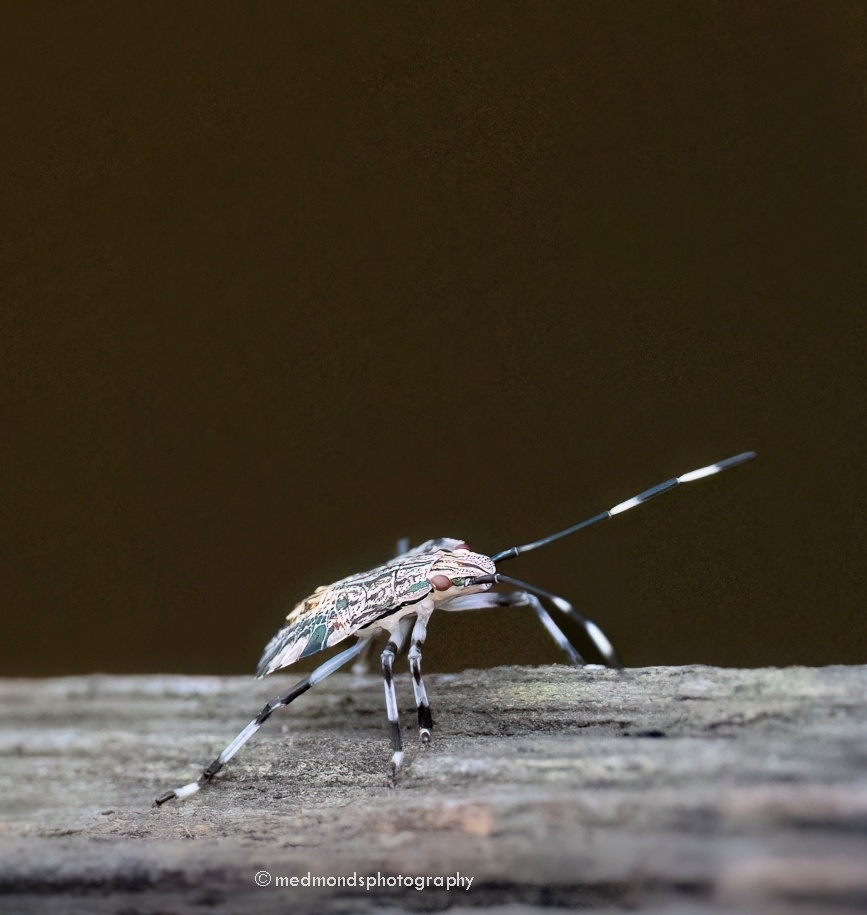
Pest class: stink_bug